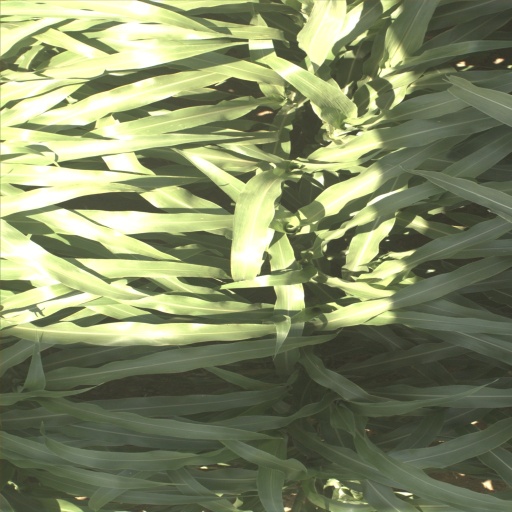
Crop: sorghum